Dawan station

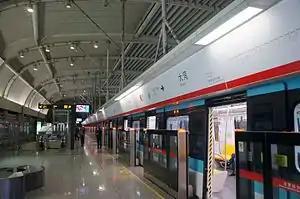

Dawan Station is a station on Line 2 of the Suzhou Metro. The station is located in Xiangcheng District of Suzhou. It started service on December 28, 2013, the same time of the operation of Line 2.